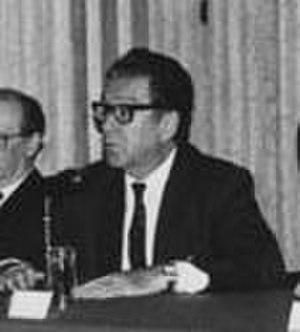
Víctor Luis Urquidi est un économiste mexicain.